Constitution of Mexico

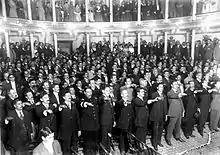
The new constitution was approved on 5 February 1917. This photo shows the Constituent Congress of 1917 swearing fealty to the newly created Constitution.

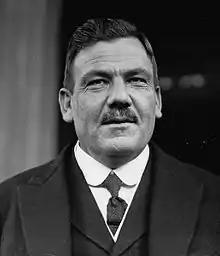
Revolutionary general Plutarco Elías Calles was a fierce anticlerical. When he became president of Mexico in 1924, he began enforcing the constitutional restrictions on the Roman Catholic Church, leading to the Cristero War (1926–29)

Carranza convoked a congress specifically to revise the liberal constitution of 1857, but the process created a more sweeping, new document. The Constitution was drafted in Querétaro, not the capital. Carranza chose the site because it was where Emperor Maximilian of Mexico was executed, bringing to an end the Second French Intervention in 1867. Another view is that Mexico City was too conservative and Carranza chose the provincial capital of Querétaro because it was a quiet, peaceful place for such an important meeting. The congress formally opened in November 1916, with delegate elections and then a credentials fight preceding that; the final draft was approved on 5 February 1917.